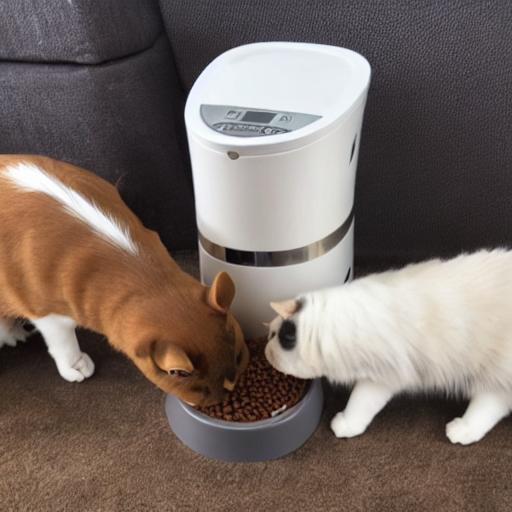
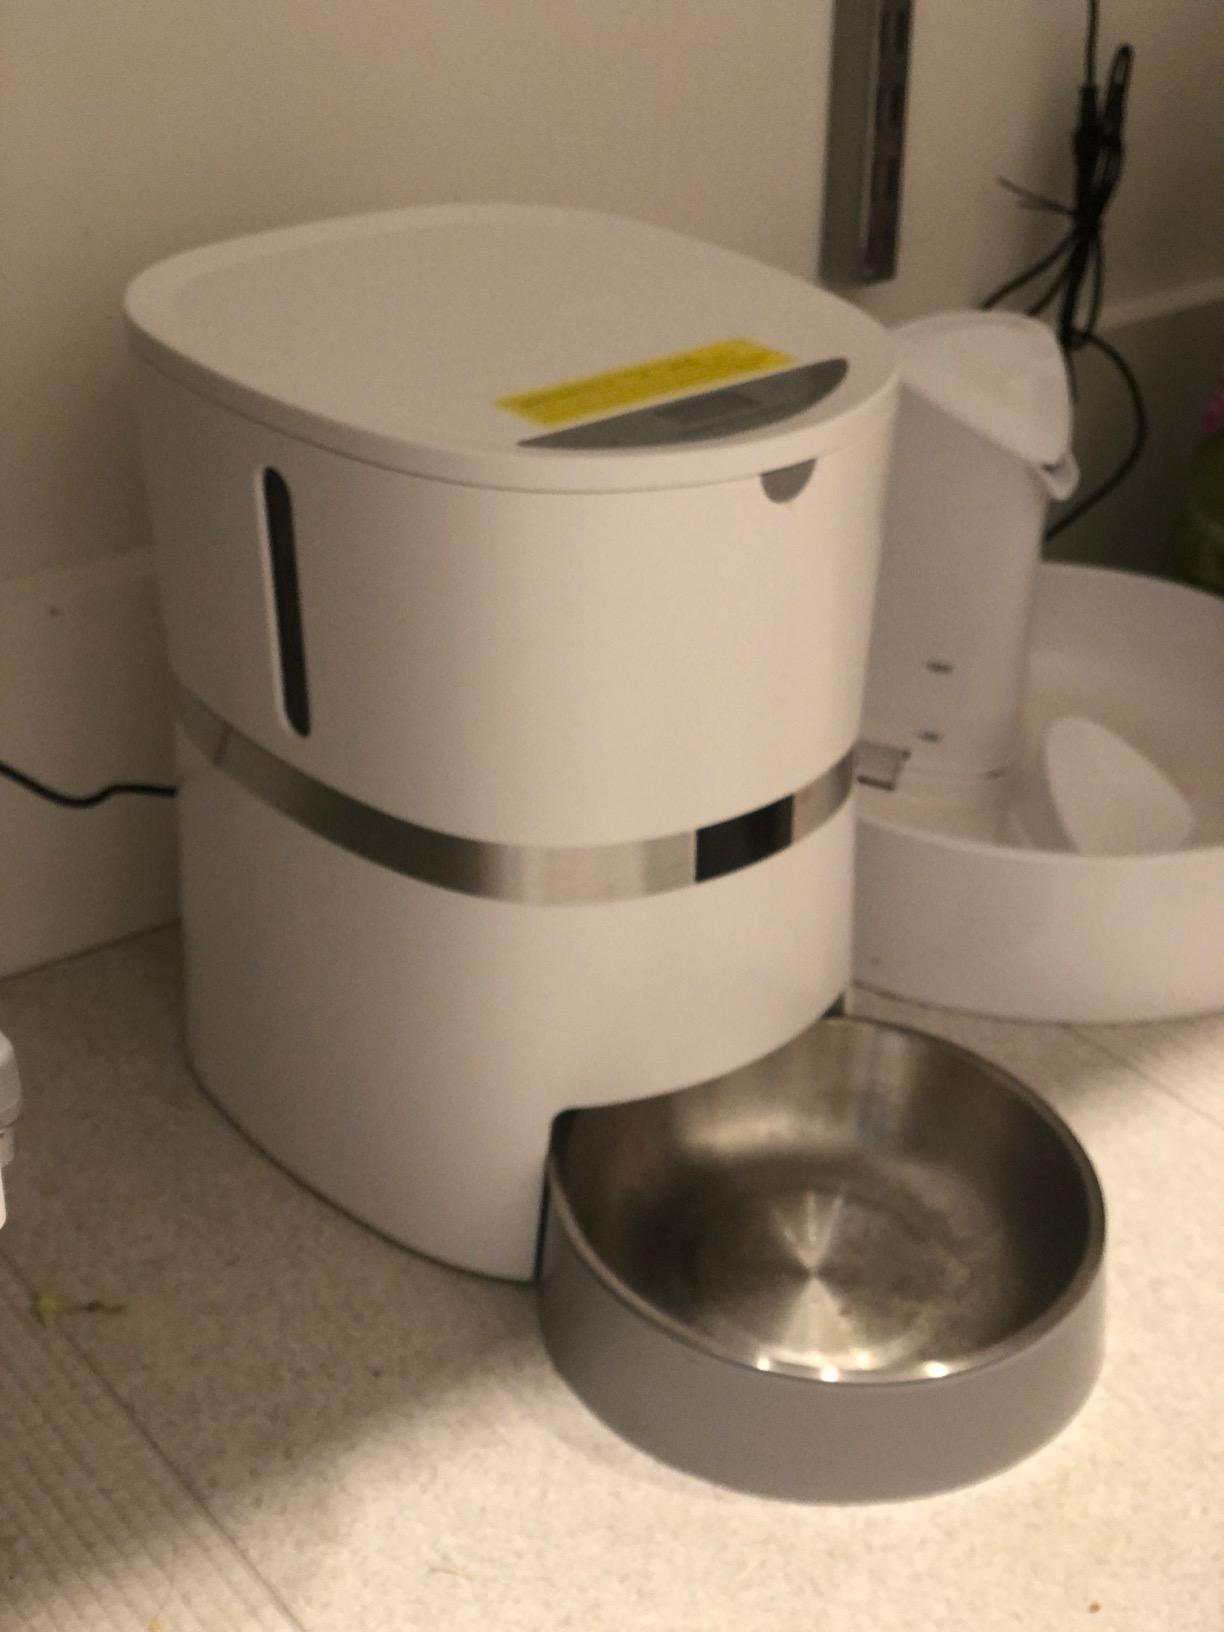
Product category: items_feeder
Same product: no